International Humanitarian Fact-Finding Commission

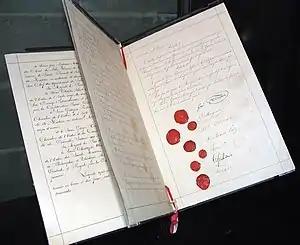
Geneva Conventions

IHFFC was established in 1991 and has its basis in the First Optional Protocol to the Geneva Conventions, agreed in 1977.